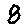
Label: 8